Cherokee history

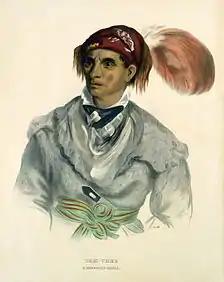
Tah-Chee (Dutch), A Cherokee Chief, 1837. Published in "History of the Indian Tribes of North America."

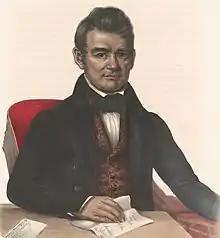
Chief John Ross, ca. 1840

Early in the 19th century, the Cherokees were led by Principal Chiefs Little Turkey (1788–1801), Black Fox (1801–1811), and Pathkiller (1811–1827). The seat of the Cherokee after 1788 was at Ustanali (near Calhoun, Georgia); in 1825 nearby New Echota became the Cherokee capital. Former warriors James Vann and his protégés Major Ridge (son of Pathkiller) and Charles R. Hicks, made up the "Cherokee Triumvirate" and became the dominant leaders, particularly of the younger, more acculturated generation. These leaders had had more dealings with European Americans and tended to favor acculturation, formal education, and American methods of farming.